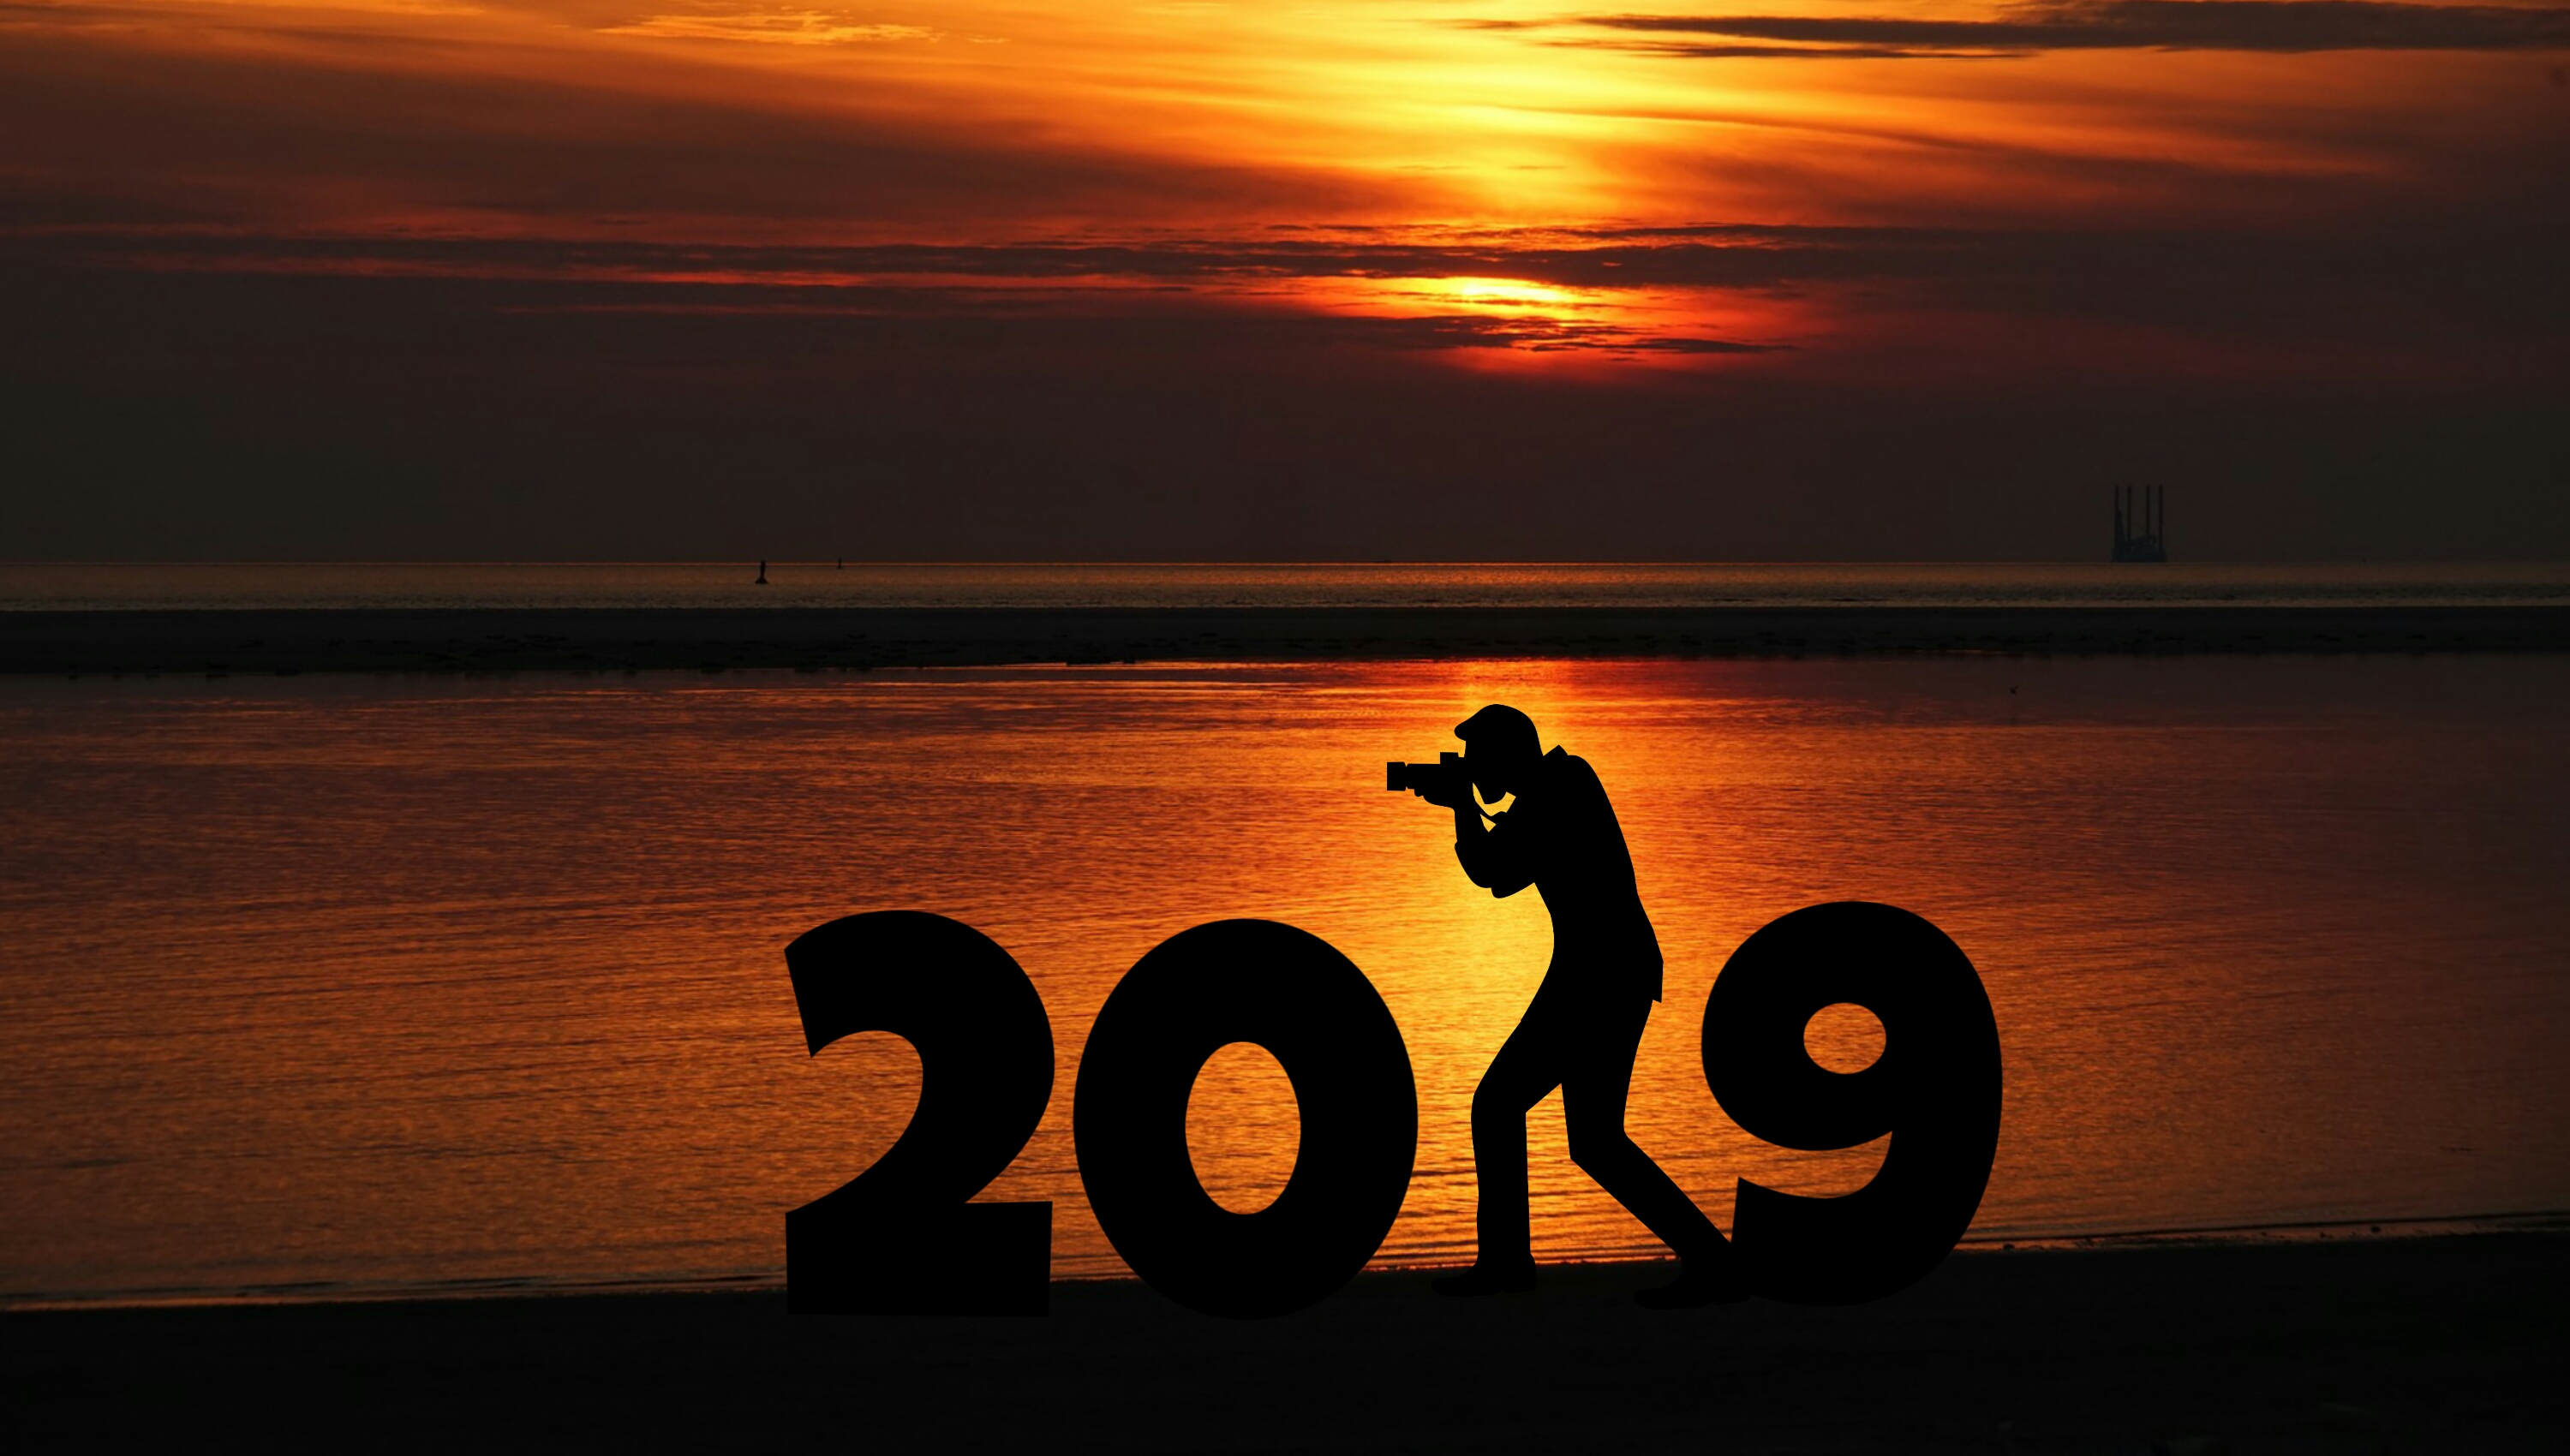
success, man, aspirations, happiness, improvement, people, silhouette, day, celebration, dreamlike, outdoors, joy, holiday, event, announcement, symbol, females, season, panoramic, landscape, seascape, dusk, romantic, freedom, sunset, sunrise, sky, orange, sun, horizon, evening, sea, water, calm, heat, afterglow, stock photography, dawn